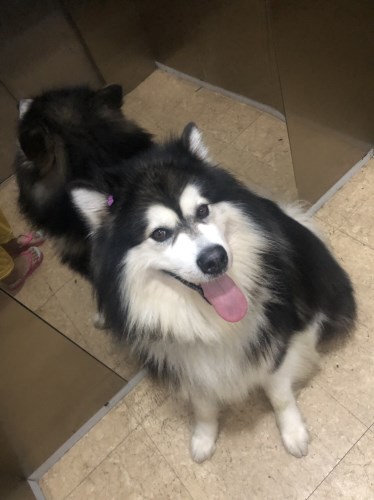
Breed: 1324-n000004-malamute